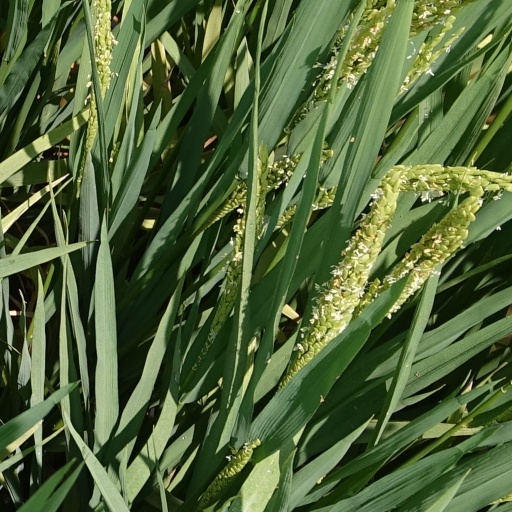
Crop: rice